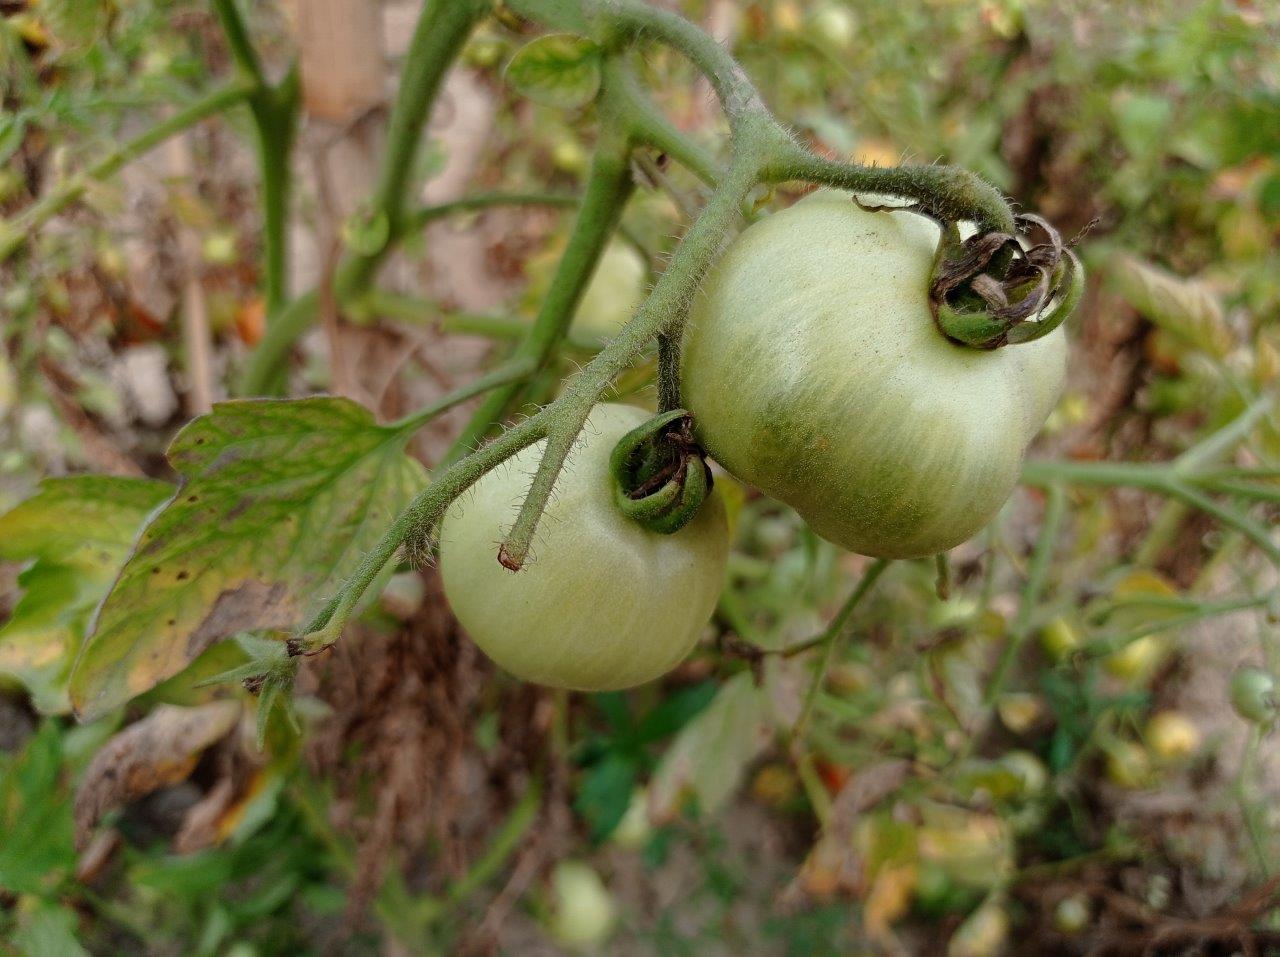
Maturity: Immature